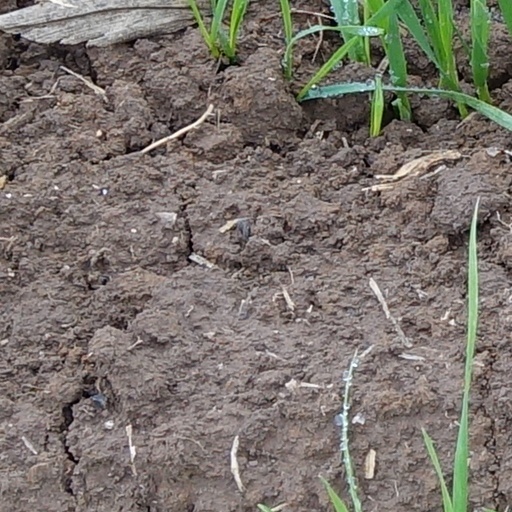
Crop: wheat